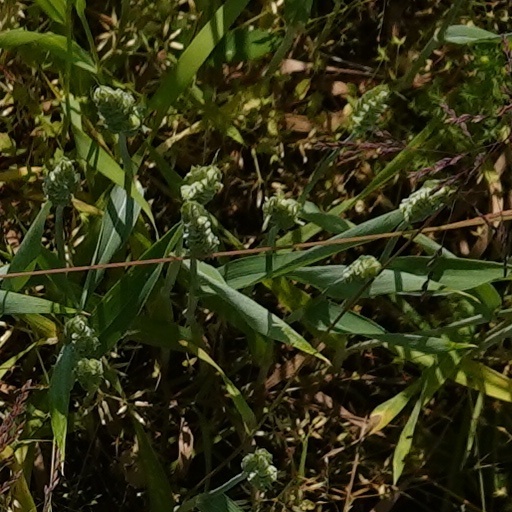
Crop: wheat